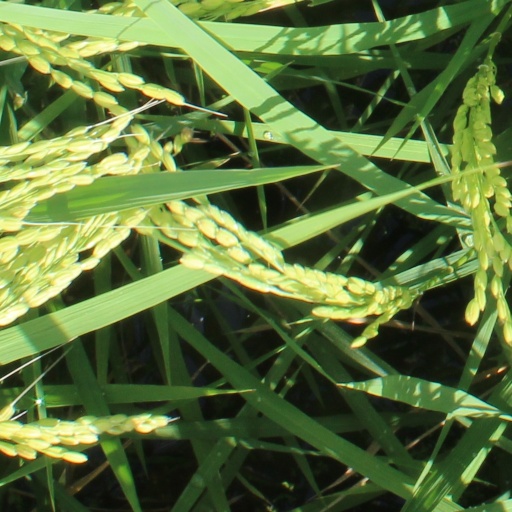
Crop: rice